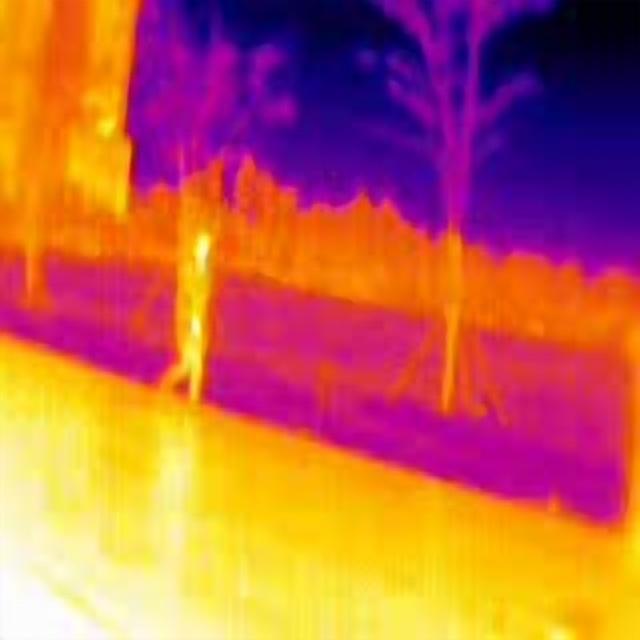
Detected objects:
label: person